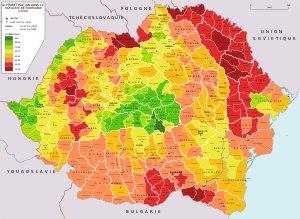
Les Allemands de Roumanie sont une minorité linguistique de Roumanie. Ils étaient 36 042 au recensement de 2011 et sont aujourd'hui assez uniformément répartis sur le territoire roumain, mais ont été bien plus nombreux au cours de l'histoire et concentrés dans certaines régions de Transylvanie. Le président roumain élu en 2014 et réélu en 2019, Klaus Iohannis, est issu de cette communauté.
Le royaume de Roumanie était une monarchie parlementaire, régime politique de la Roumanie de 1881 à 1947. En tant que principauté vassale de l'Empire ottoman, cette monarchie est issue de l'union des deux « principautés danubiennes », la Valachie et la Moldavie. Son indépendance est reconnue en 1878 : trois ans plus tard la principauté est érigée en royaume. Celui-ci subit deux dictatures qui abolissent le régime parlementaire, l'une « carliste » de février 1938 à octobre 1940, l'autre de type fasciste d'octobre 1940 à août 1944. La monarchie disparaît deux ans et demi après l'entrée du pays dans la sphère d'influence de l'Union soviétique et la mise en place de la dictature communiste, pour laisser place à la République populaire roumaine.
Cet article traite de l'histoire de la République de Moldavie qui occupe les deux tiers de la Bessarabie, territoire délimité en 1812 au traité de Bucarest et rattaché à l'empire des Tzars sous les auspices d'un officier français émigré en Russie, Louis de Langeron.
Communauté ethnique de Roumanie est un terme juridique roumain qui désigne les appartenant à des ensembles ethno-linguistiques et culturels non-roumanophones, ayant une présence historique en Roumanie et, pour certains, rattachés par leurs langues et leurs origines à des nations extérieures à la Roumanie. La législation roumaine distingue la citoyenneté selon le droit du sol, de l'appartenance ethnique selon le droit du sang.
Bessarabie est un nom désignant tour à tour plusieurs territoires des anciennes principautés roumaines, dans le Sud-Est de l’Europe, et provenant de la dynastie valaque des Bassarab. Dans le sens le plus courant, il désigne la partie orientale de la Moldavie historique, située entre le Prut et le Dniestr, aujourd’hui partagée entre la Moldavie et l'Ukraine.